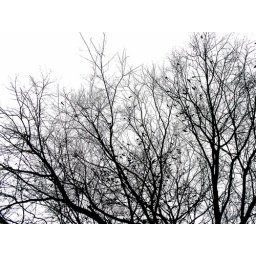
birds in trees